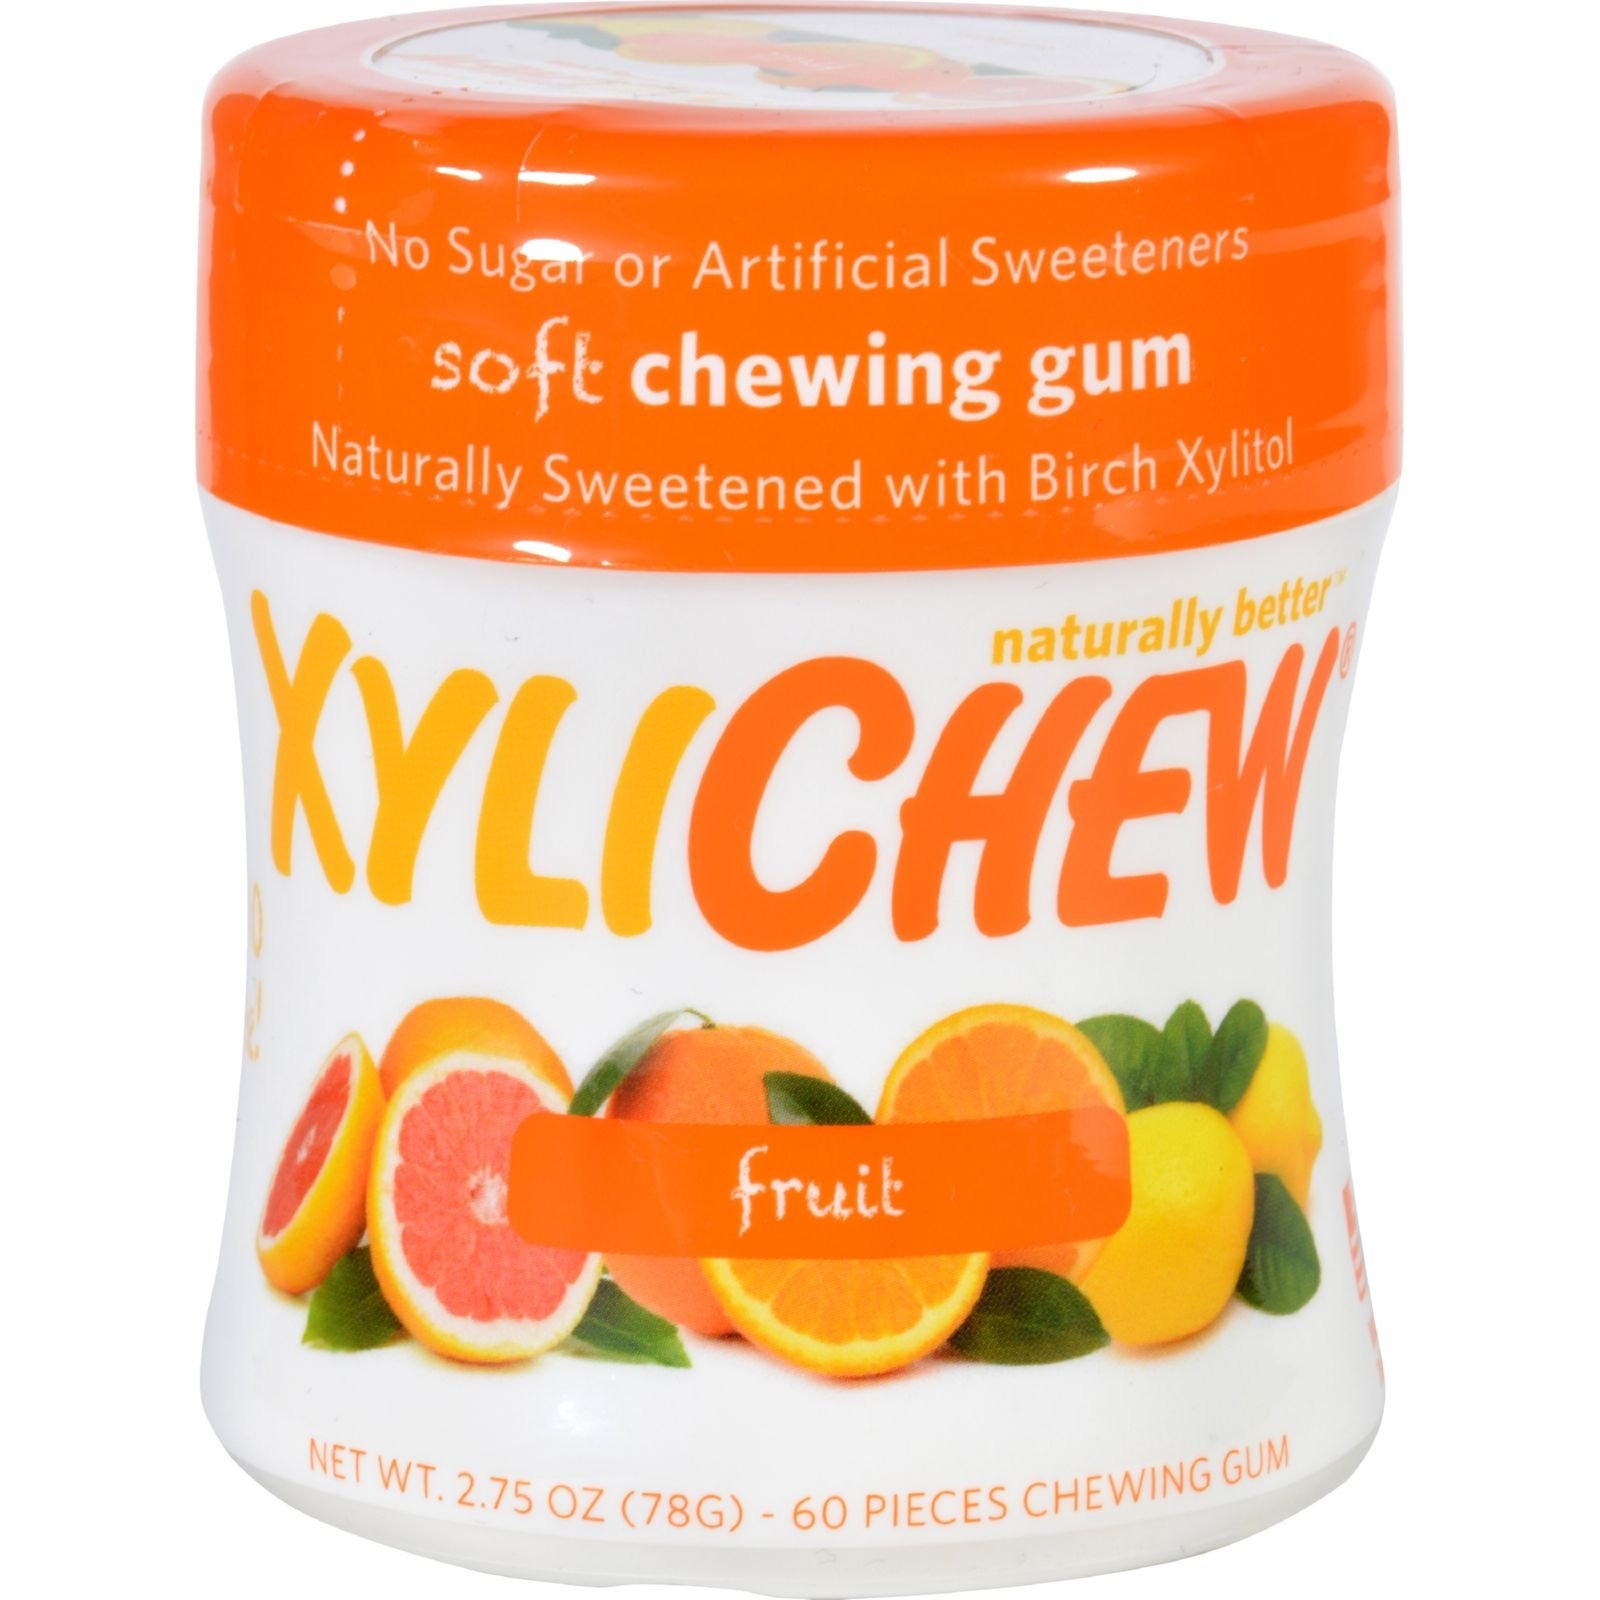
Item Name: Fruit Gum Xylichew 60 ct Bottle
Bullet Point 1: Gluten Free
Bullet Point 2: Dairy Free
Bullet Point 3: Yeast Free
Bullet Point 4: Kosher
Product Description: Xylichew fruit chewing gum provides you with a refreshing gum without worrying about sugar and chemicals. Each 60 count bottle contains xylitol a natural sugar substitute. Whether you are on a low-sugar diet or making a lifestyle change this gum is an ideal replacement. Xylichew chewing gum is a soy-free sugar-free option when you need something sweet. See nutrition facts panel for allergens.country of origin : united statesis dairy free : yesis gluten free : yesis gmo free : yesis kosher : yesis vegan : yesis wheat free : yesis yeast free : yessize : 60 pcpack of : 4selling unit : caseingredients : xylitol;gum base;vegetable glycerin;natural fruit flavors;gum arabic;sunflower lecithin and carnauba waxkeywords : breath;candy;free;refresh;sugar
Value: 60.0
Unit: Count

Price: 13.51